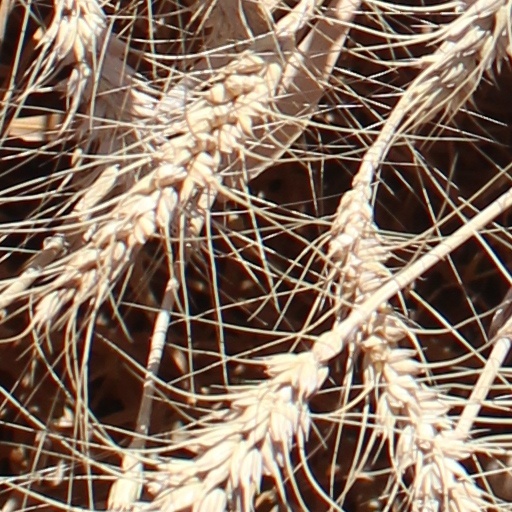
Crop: wheat